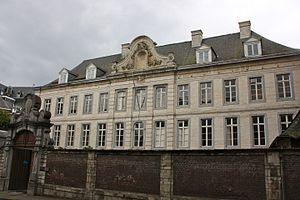
Cette page regroupe l'ensemble des monuments classés de la ville de Louvain.